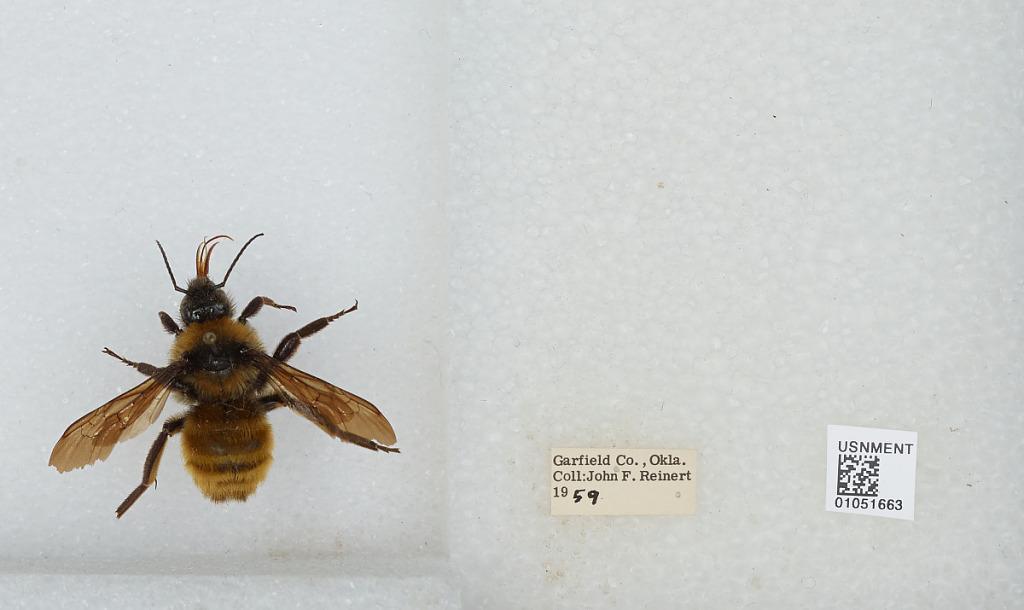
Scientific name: Bombus sp.
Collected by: J. Reinert
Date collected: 1959--
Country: United States
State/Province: Oklahoma
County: Garfield
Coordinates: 36.38, -97.78